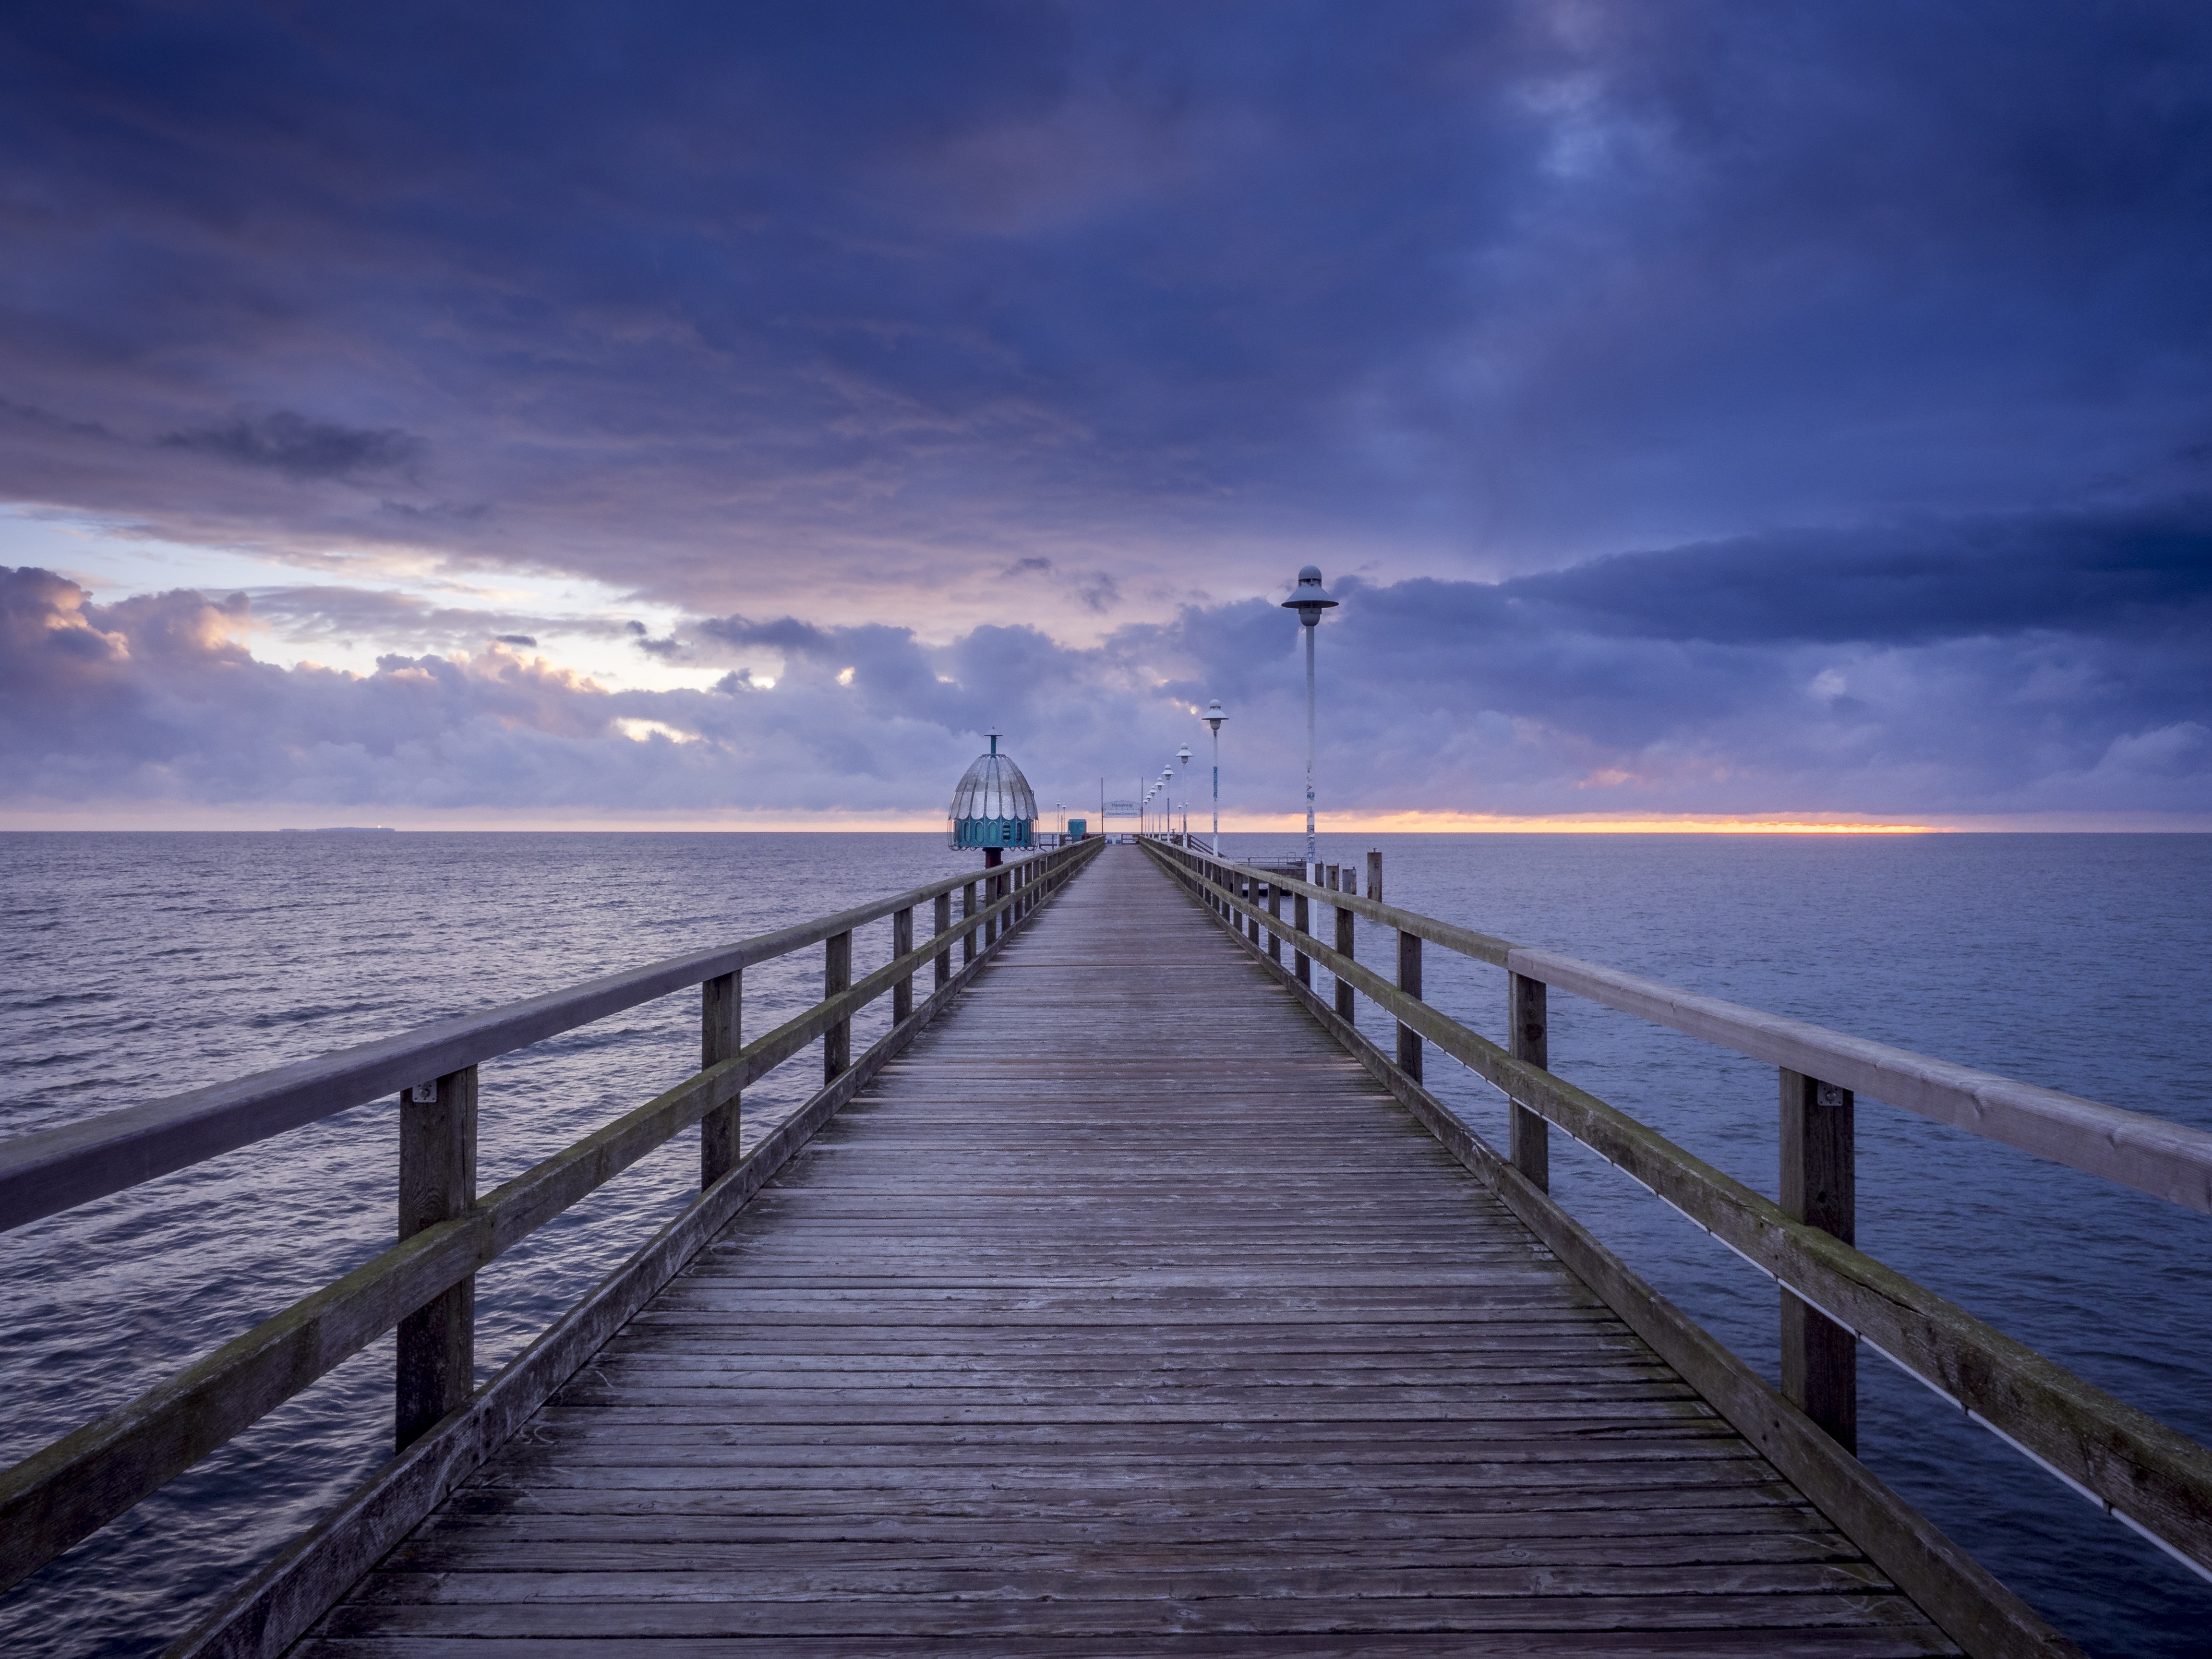
beach, sea, coast, water, ocean, horizon, cloud, architecture, sky, boardwalk, sunrise, sunset, sunlight, morning, shore, wave, dawn, pier, walkway, travel, dusk, web, evening, shadow, holiday, bay, long exposure, clouds, diving bell, baltic sea, sea bridge, blue hour, zinnowitz, seaside resort, baltic sea world